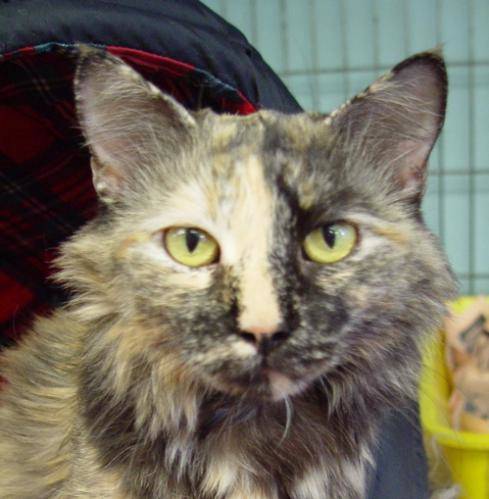
Label: cat